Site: brandenburg
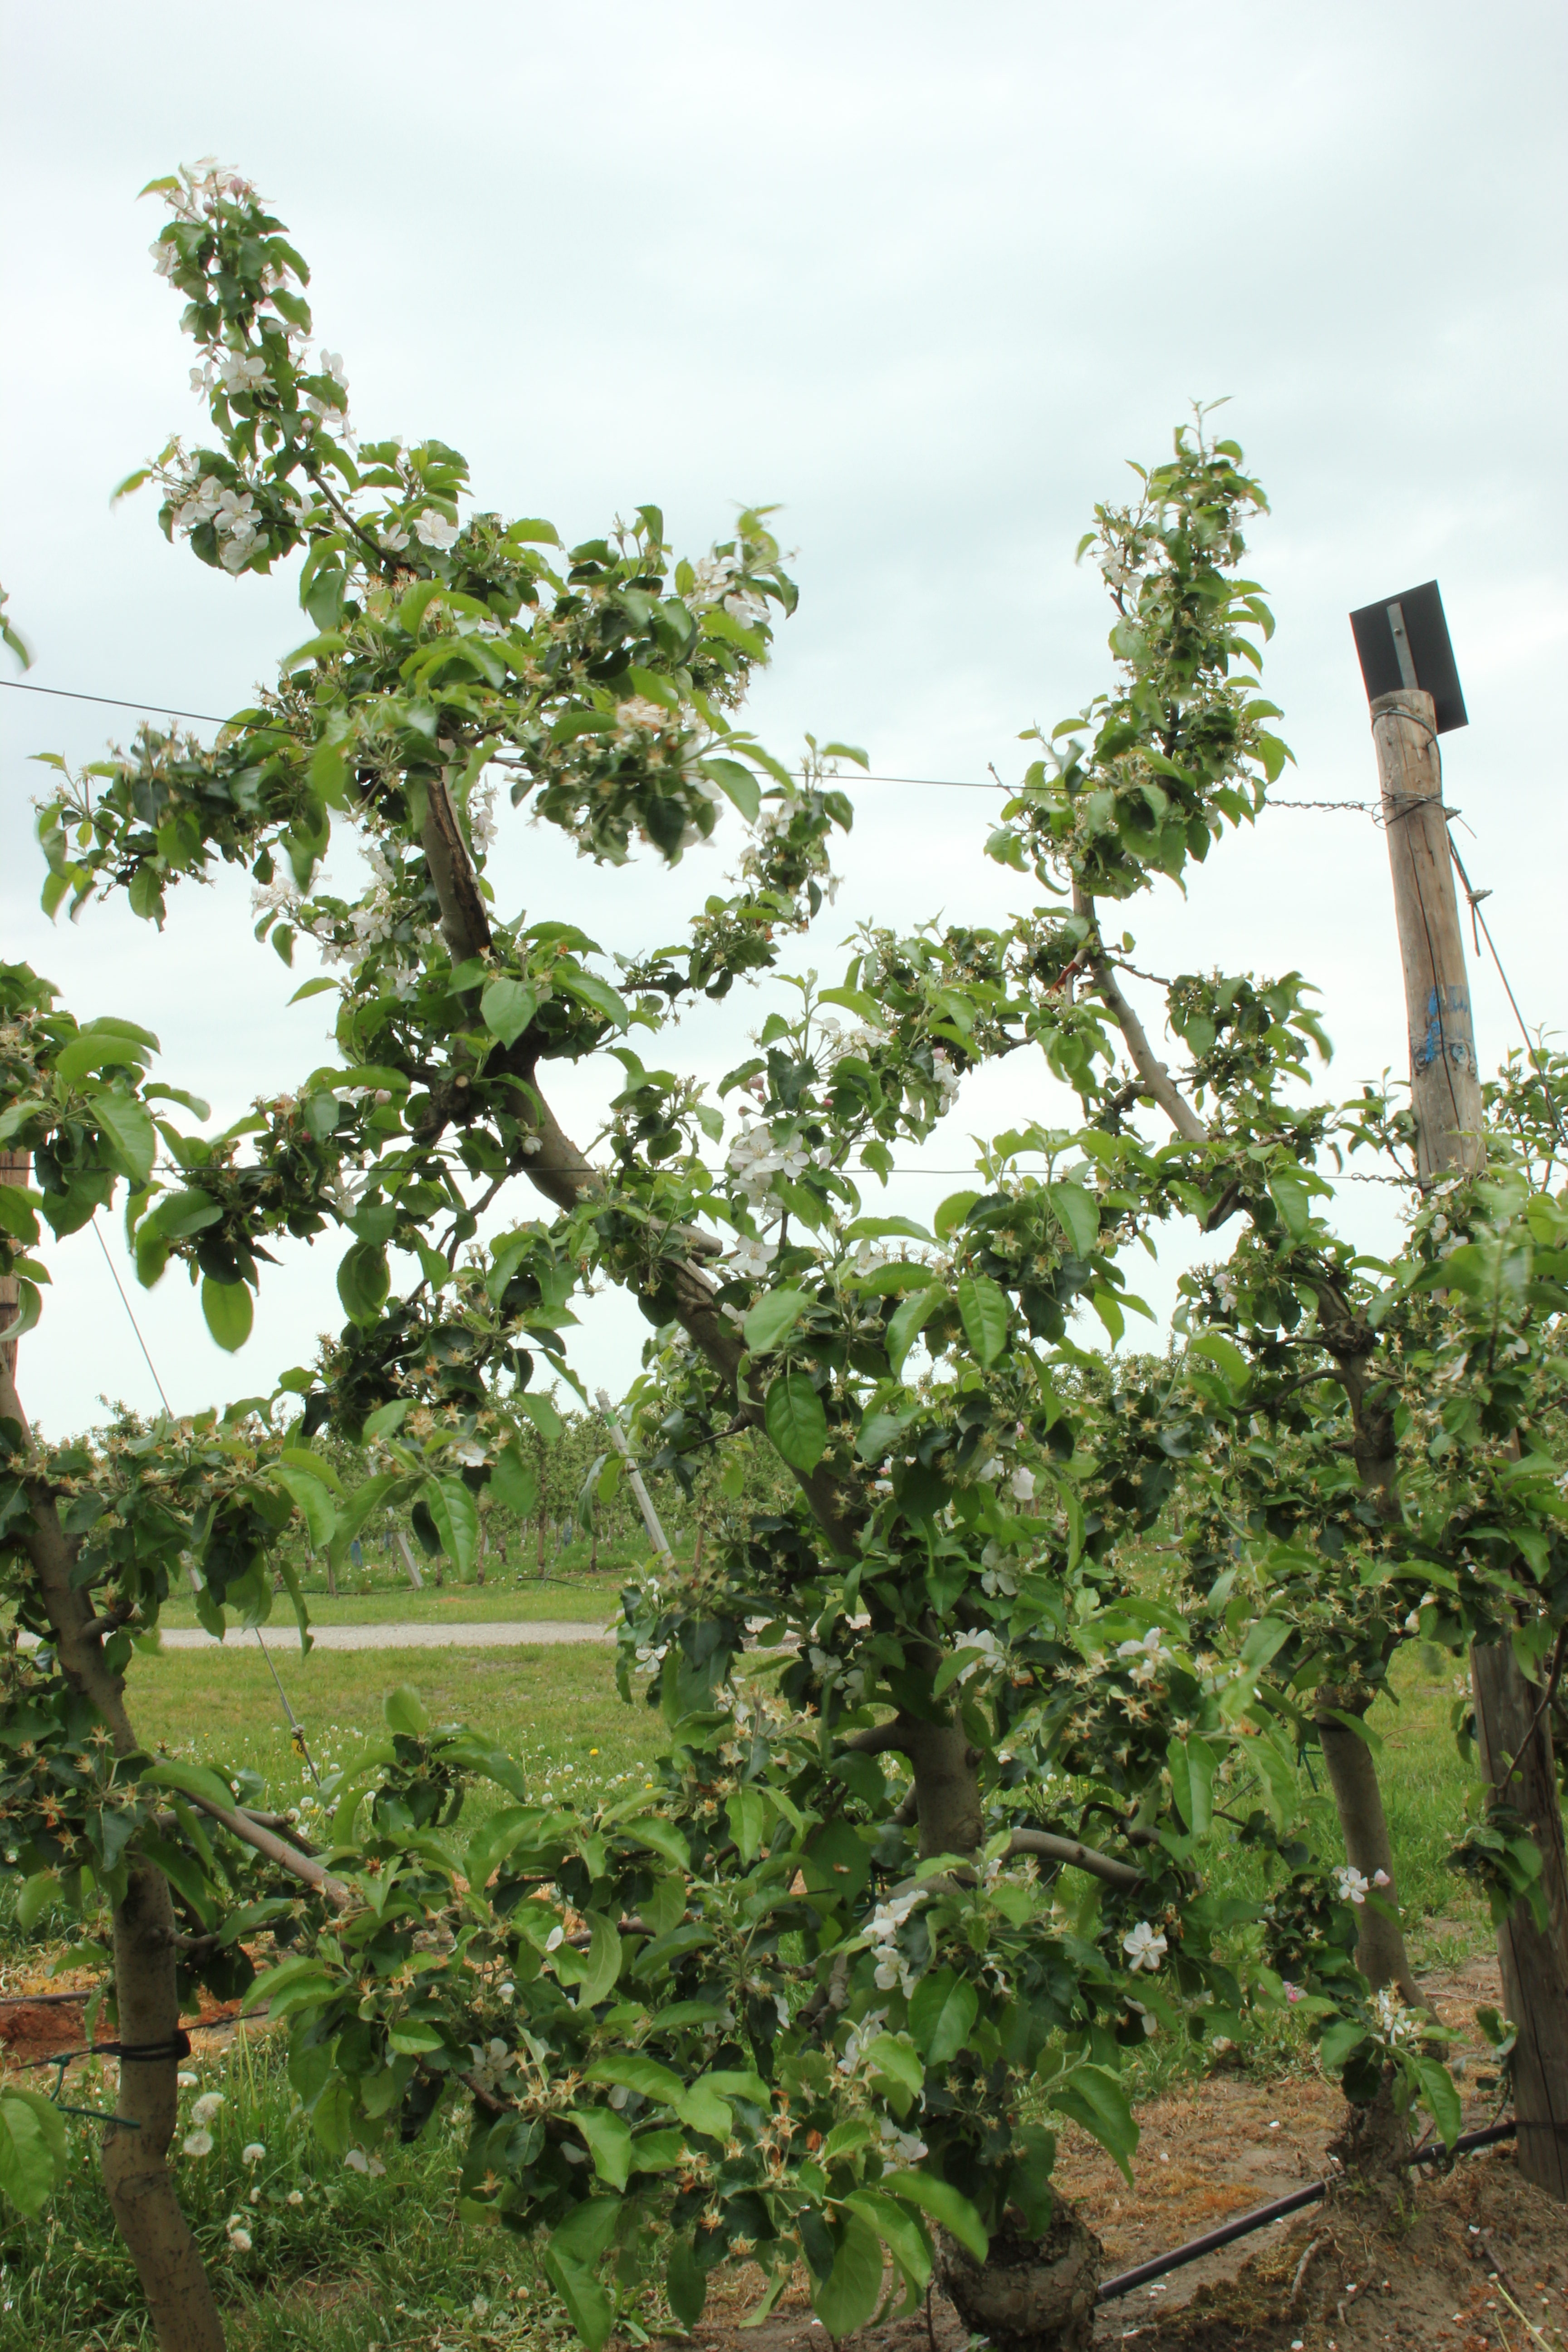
Growth stage (BBCH 67): Flowering